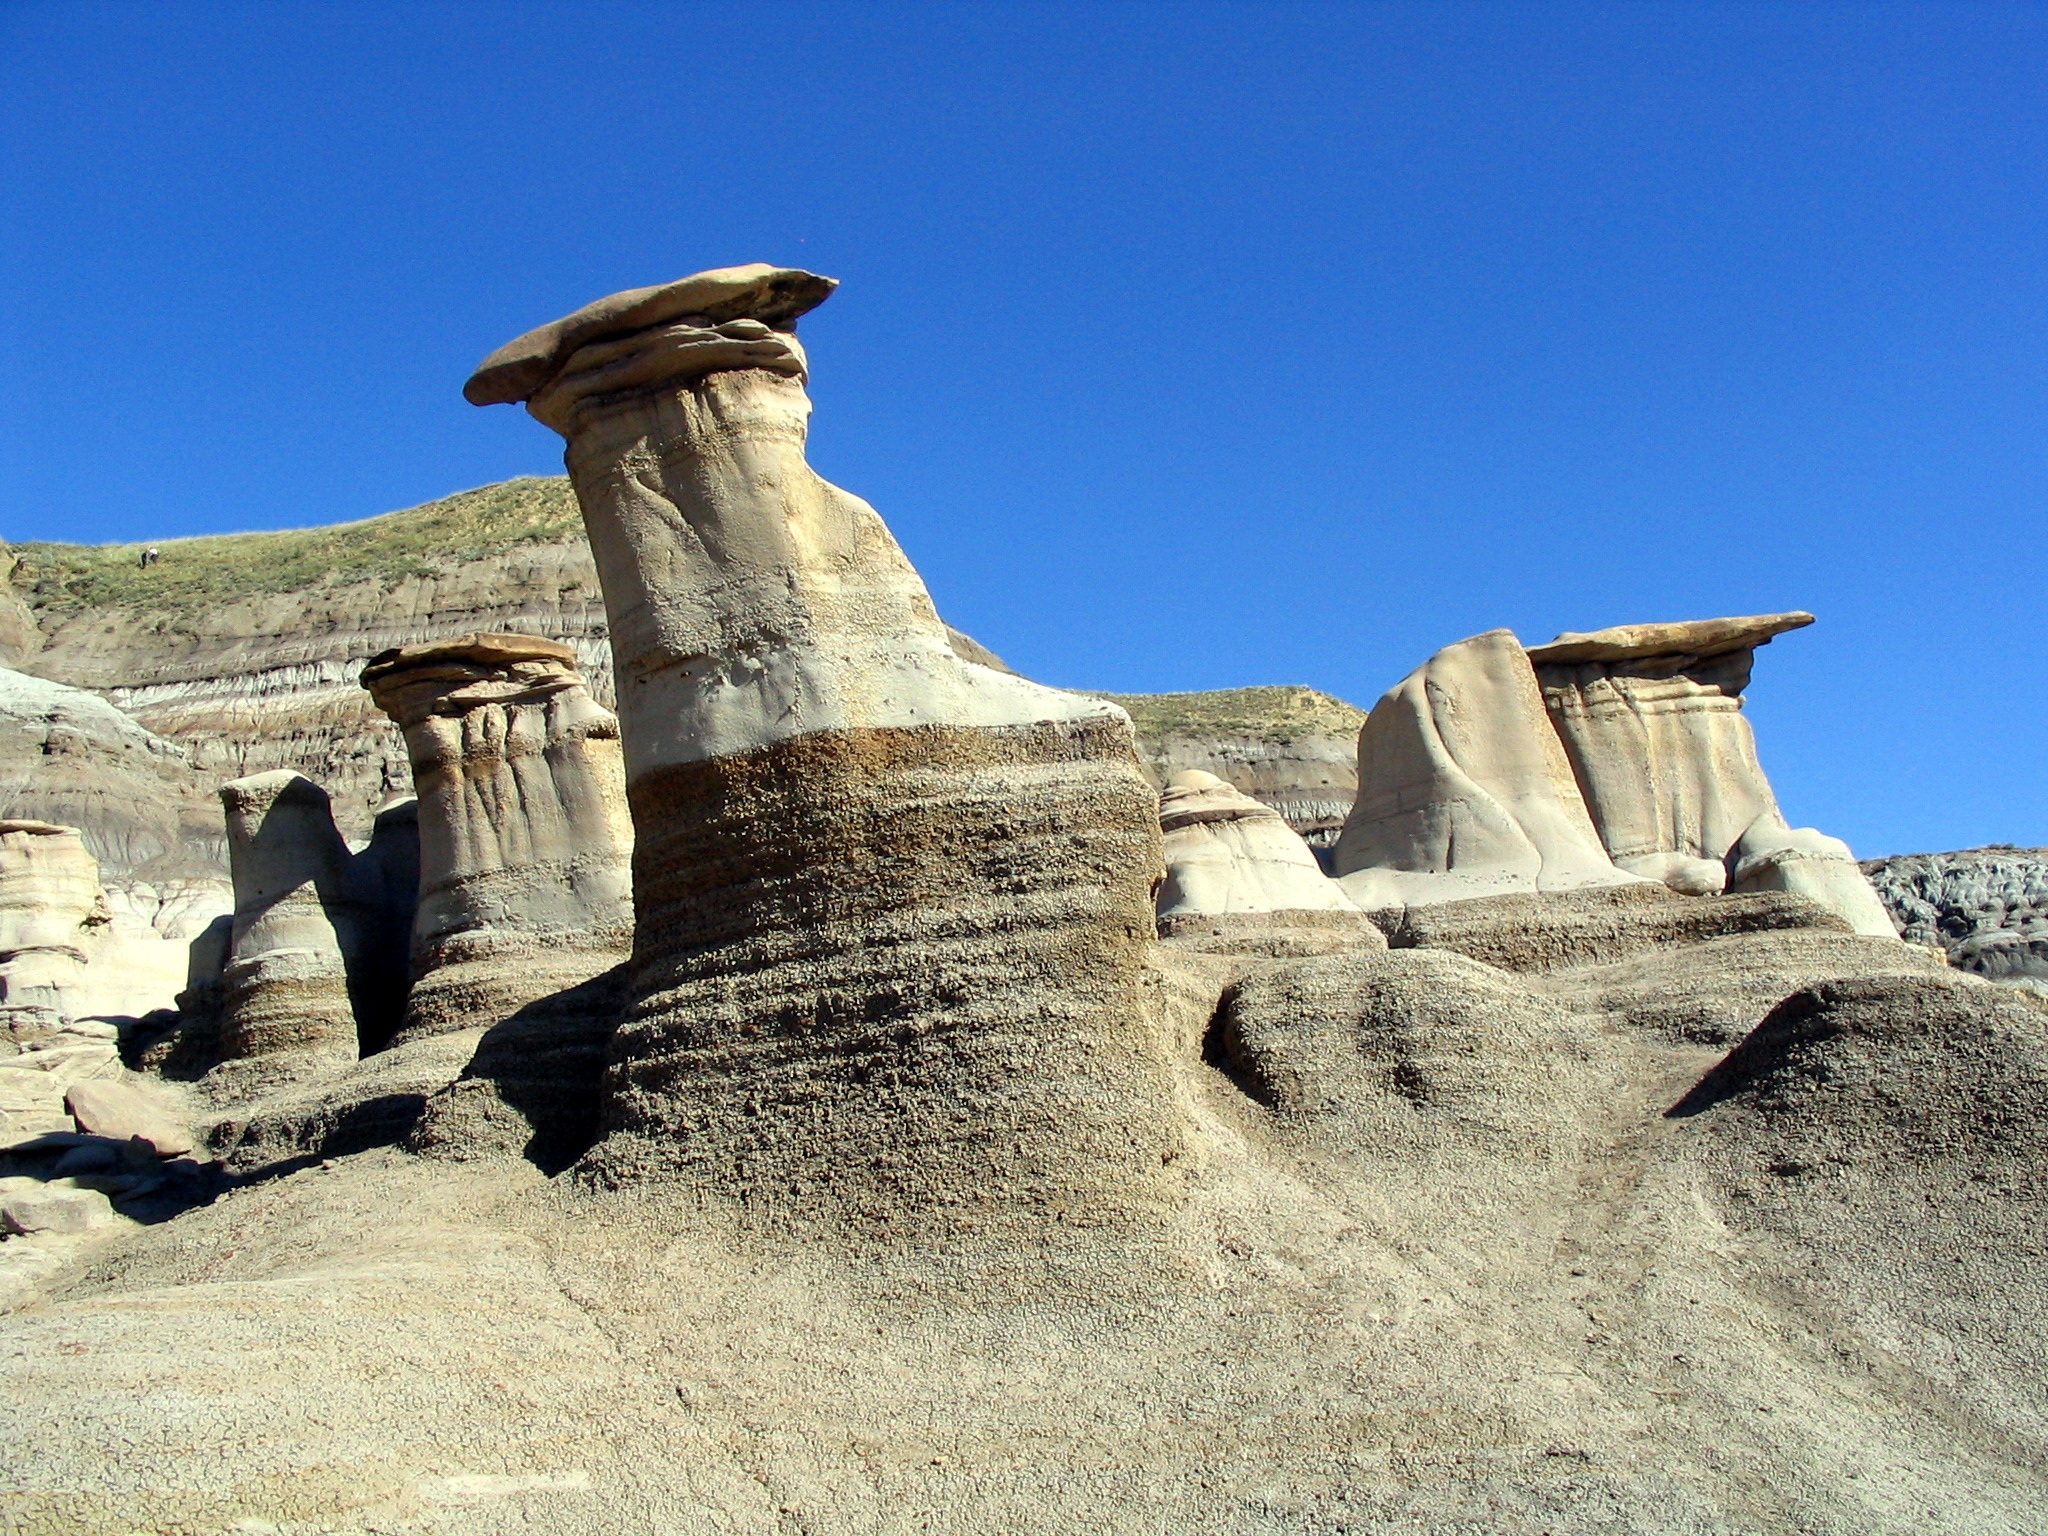
landscape, sea, coast, sand, rock, arid, monument, formation, cliff, landmark, fortification, terrain, sculpture, geology, temple, canada, spire, ruins, badlands, hoodoos, drumheller, monolith, rock formations, ancient history, fairy chimney, tent rock, and earth pyramid